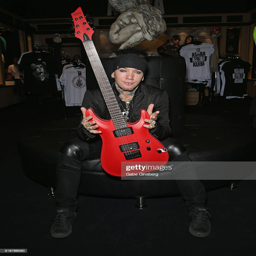
a.m. poses with a guitar during the grand opening .